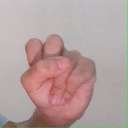
अक्षर: स